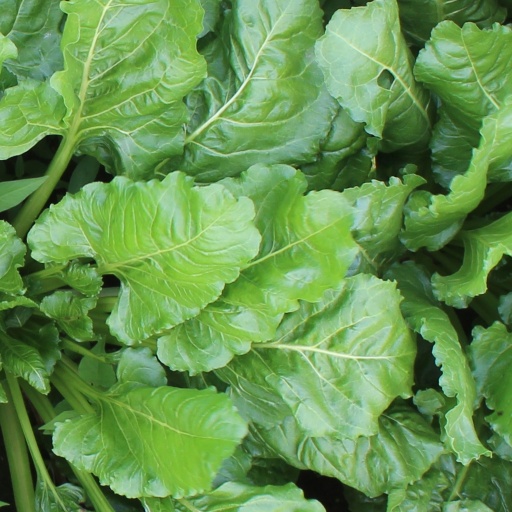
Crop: sugar beet